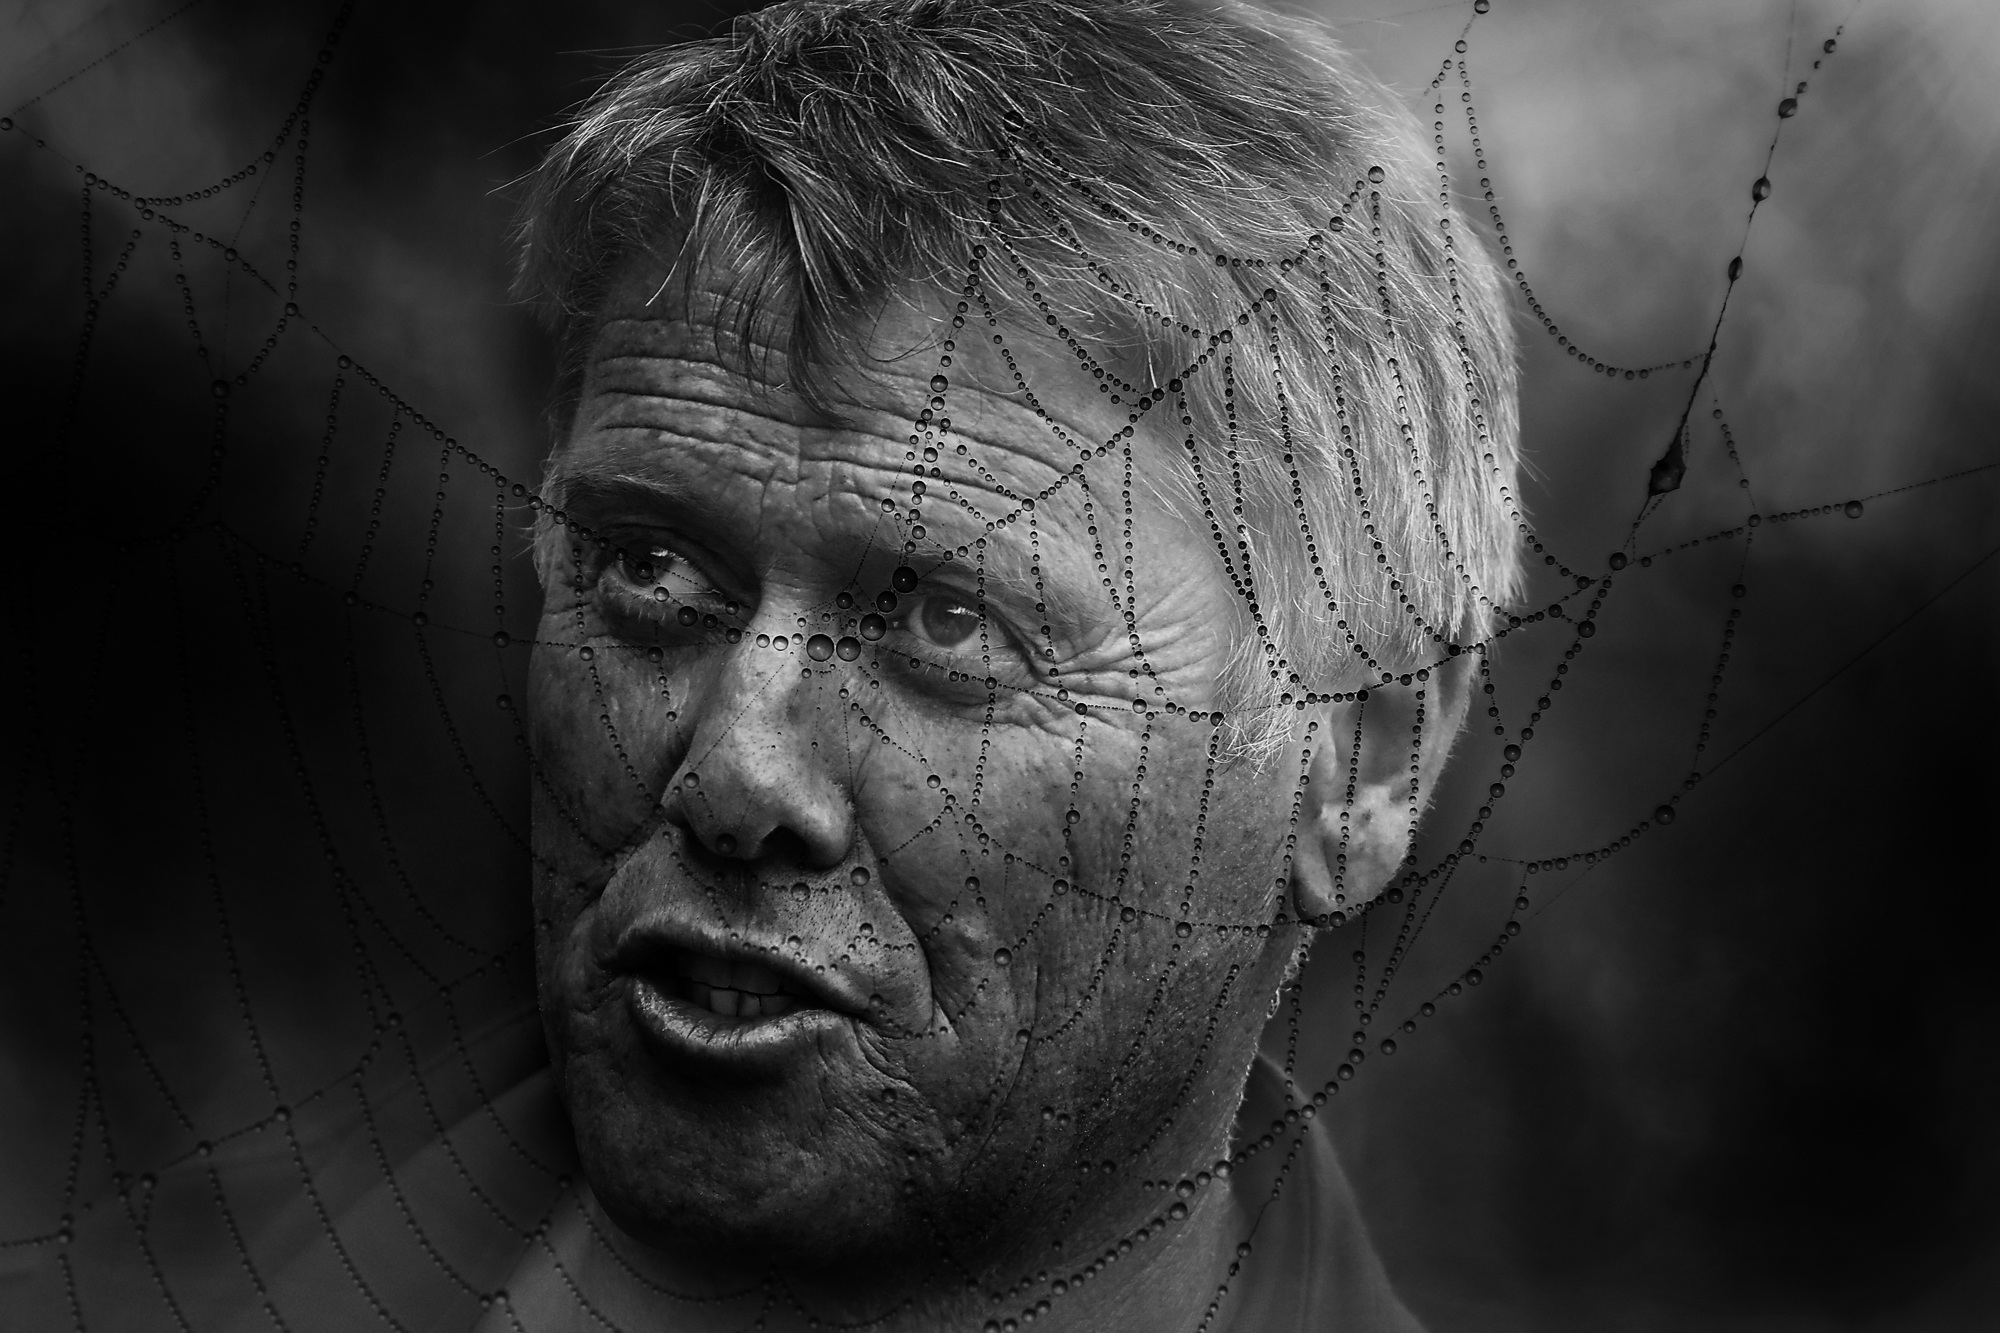
man, nature, person, black and white, fog, photography, dark, male, portrait, human, darkness, black, monochrome, close, cobweb, close up, face, sculpture, art, sketch, drawing, head, out, monochrome photography